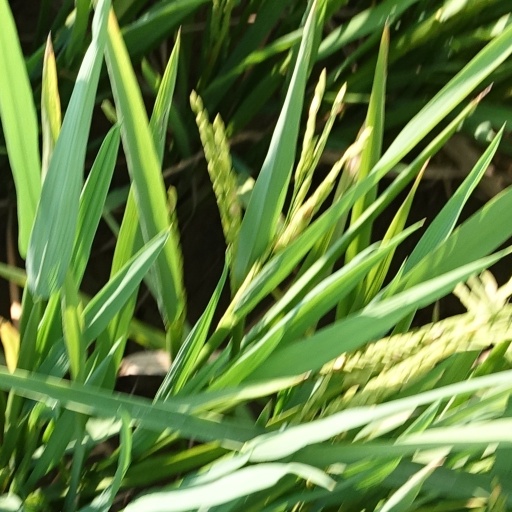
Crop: rice